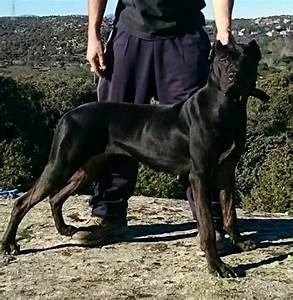
Label: dog